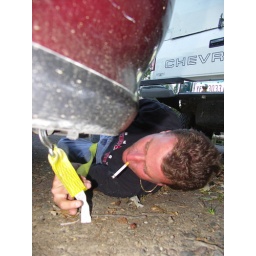
There was a car abandoned in my parking spot at the train station. Not any More...